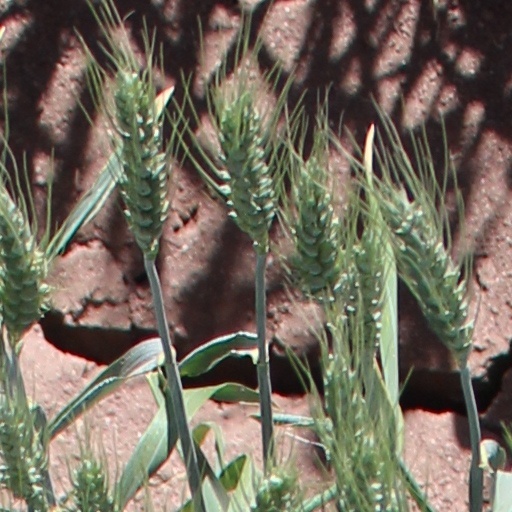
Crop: wheat